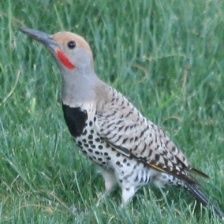
Species: GILDED FLICKER
Scientific name: COLAPTES AURATUS